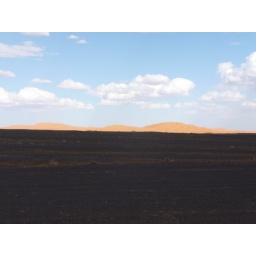
deep orange dunes of Erg Chebbi and black hamada (stoney desert) in the foreground of the Moroccan sahara